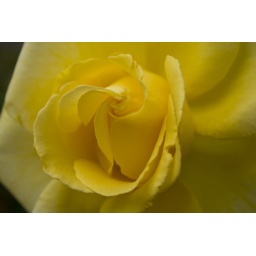
A yellow rose that believe or not was snapped in the middle of the day at California Adventures in Disneyland.Disneyland, CA